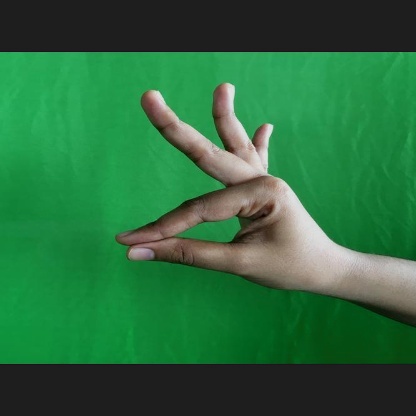
Mudra: Hamsasyam